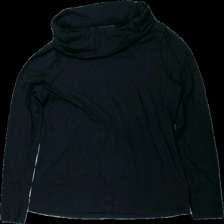
View: front
Type: Top
Category: Ladies
Brand: Ellos
Colors: Black
Material: 100% cotton
Cut: Regular, Turtle neck
Size: 46
Season: All
Damage location: middle left
Price range: 50-100
Recommended usage: Reuse
Description: svart långärmad tröja med hög krage